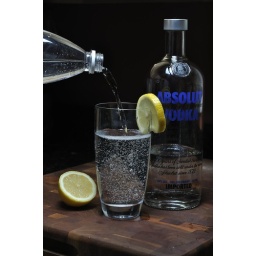
6. Bubbles in a glass of water